Fifth Expedition (Somaliland)

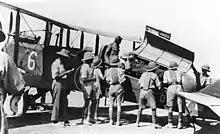
A Z Force DH9 being used as an air ambulance

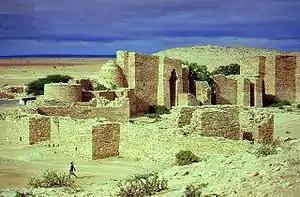
A fortified Dervish stronghold in Taleh.

By 1 January 1920 the Z Force had constructed a temporary aerodrome at Berbera from where they operated. On 21 January RAF aircraft bombed Jideli. Many of the dervish forces had never seen an aircraft before and were terrified by the aerial bombardment to the extent that they fled into the hills. It was also during that first bombardment that Hassan came close to being killed, narrowly avoiding death when an unfortunate camel shielded him from a nearby bomb blast. After the next five days had passed the Z Force had destroyed three Dervish forts; they then provided air support and communications for the ground forces. This battle established the tactics of aerial bombardment followed by attacks by ground forces, and of using aircraft to provide support for ground troops during concurrent attacks. These tactics are among the primary methods of wartime operations to this day.